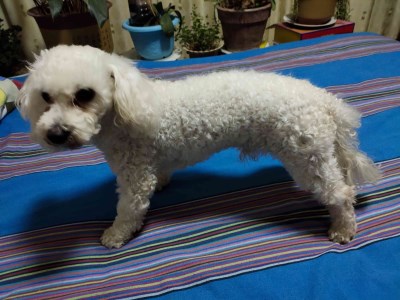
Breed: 3083-n000117-Bichon_Frise